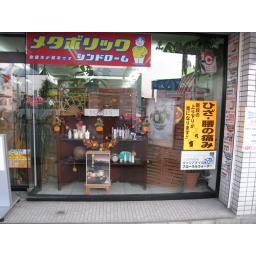
hhalloween in misawa on white pole road